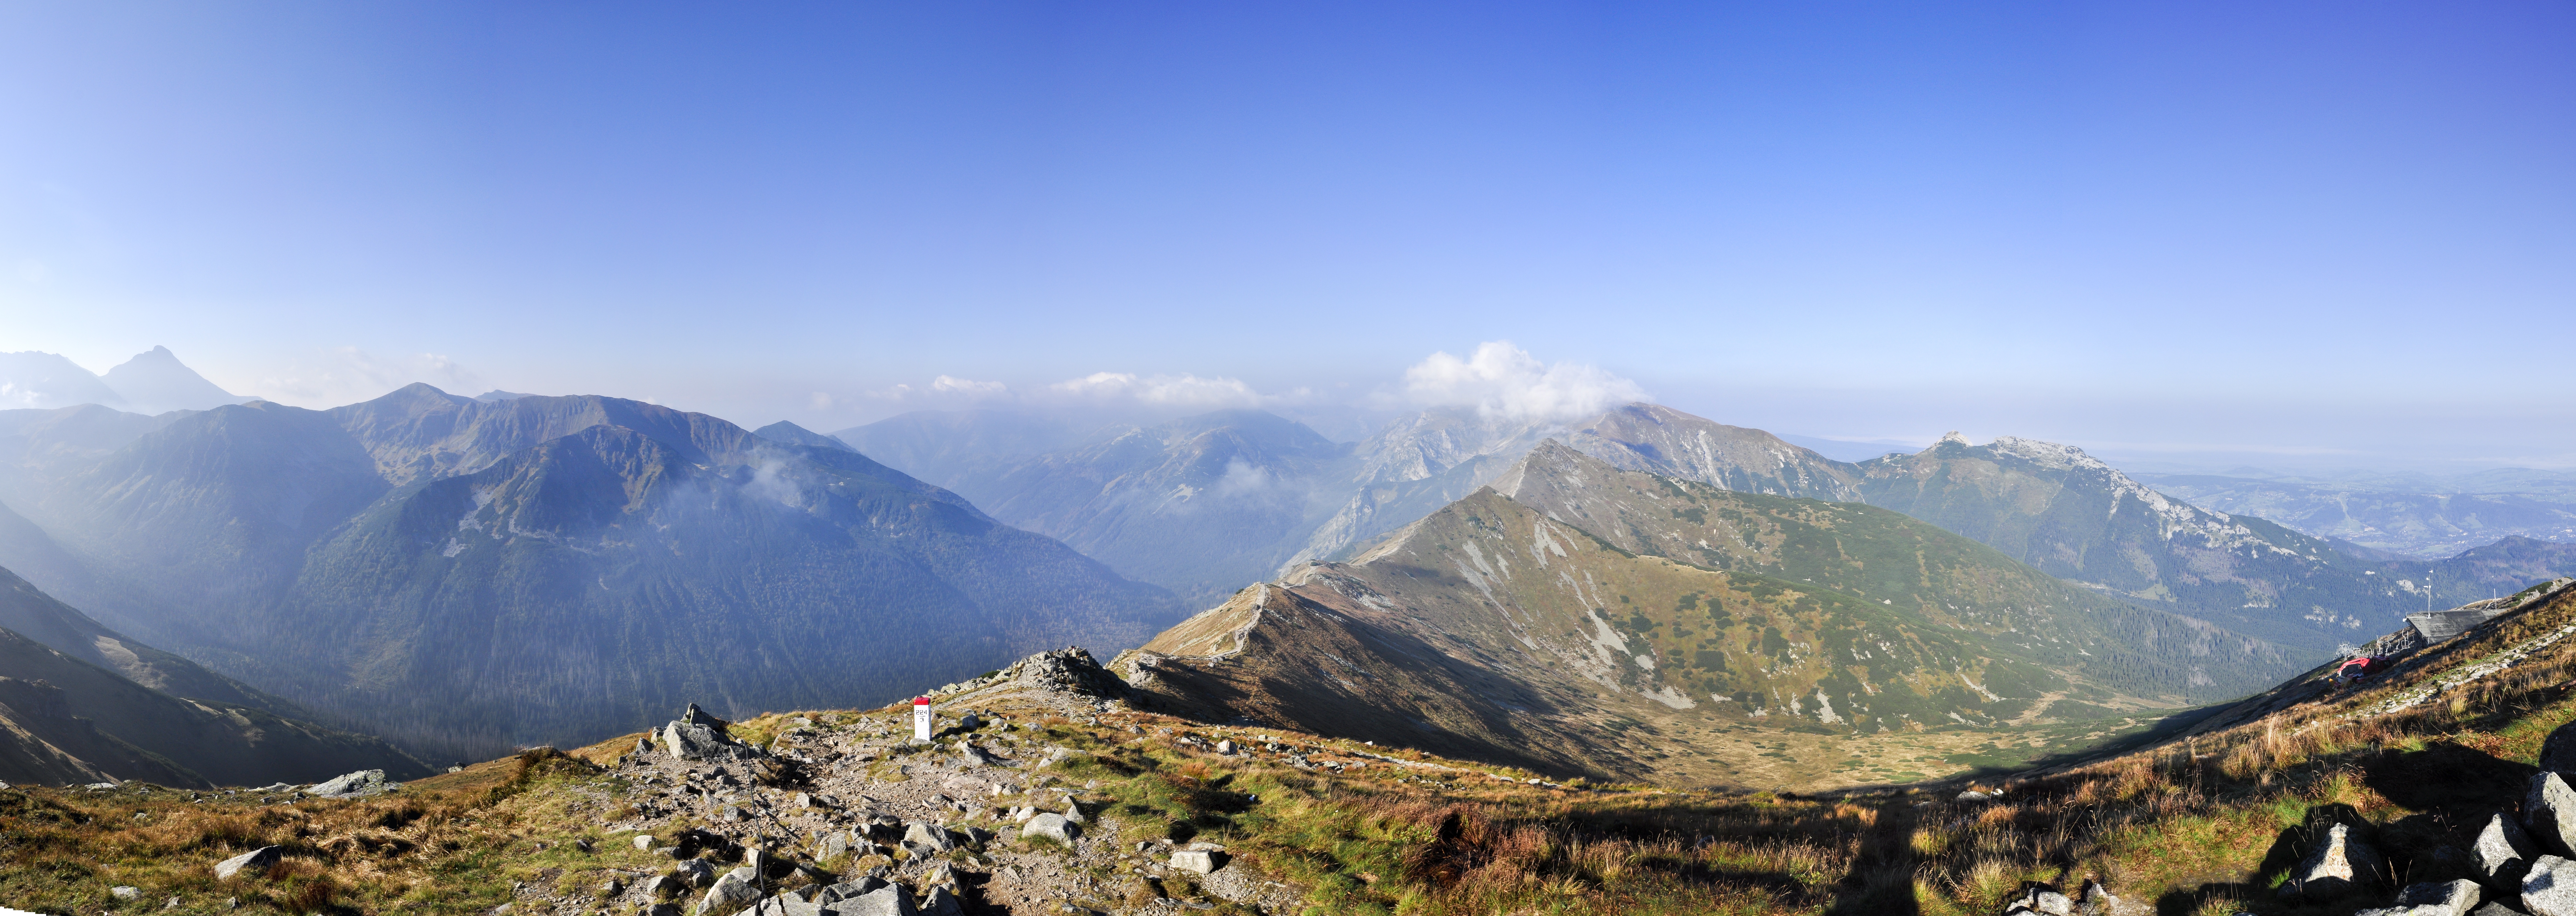
landscape, wilderness, walking, mountain, adventure, valley, mountain range, panorama, ridge, summit, alps, poland, plateau, fell, cirque, the national park, tatry, polish tatras, landform, the high tatras, mountain pass, kasprowy wierch, geographical feature, mountainous landforms